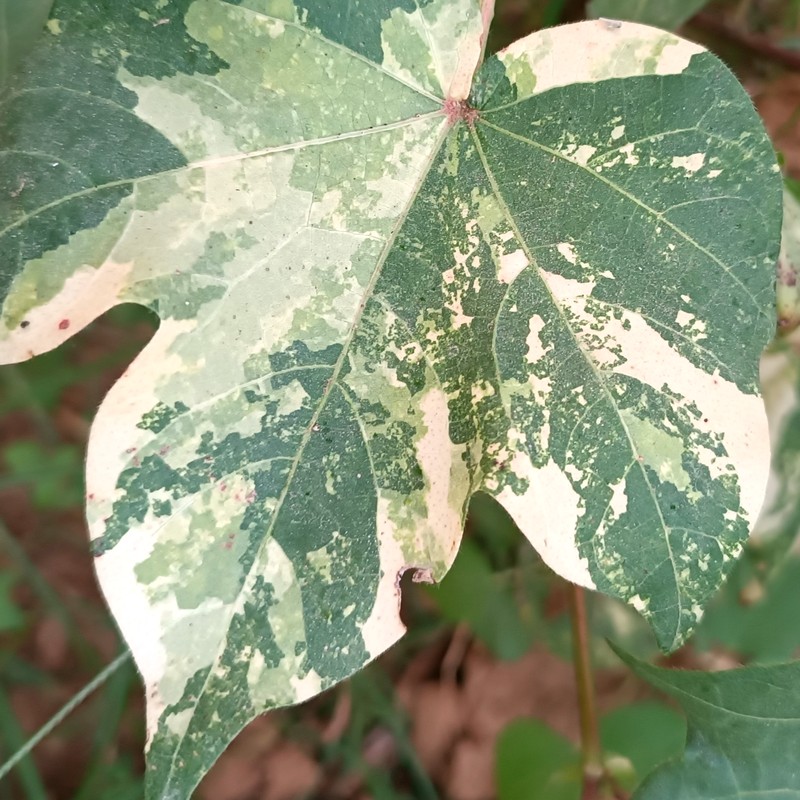
Label: Leaf Variegation